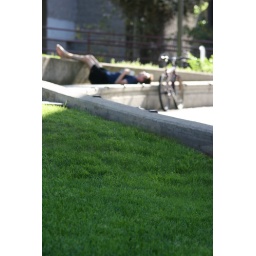
Student at Santa Clara University relaxing in the sun next to his bike with a book resting on his chest.